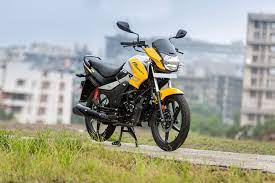
Vehicle type: Motorcycles